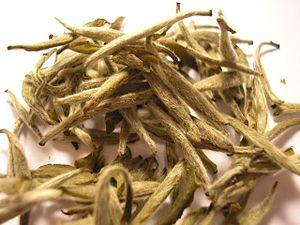
Le Bai hao yinzhen est un thé blanc rare et cher, produit dans la province du Fujian, au sud-est de la Chine. Il fait partie des grands thés les plus célèbres de Chine. Le Bai mudan est une variété de Bai hao yinzhen.
Le thé blanc est un thé légèrement oxydé, environ 12 %, selon la méthode traditionnelle. Avant le thé vert, c'est le thé qui connaît la transformation la plus faible par rapport à la feuille fraîche du théier. Ses crus traditionnels sont rares et souvent coûteux, en particulier le bai hao yin zhen composé exclusivement de bourgeons.
Le thé, bien plus qu'une simple boisson d'agrément, représente en Chine une véritable institution sociale et culinaire, riche d'une histoire de plusieurs millénaires.